Fork-tailed drongo-cuckoo

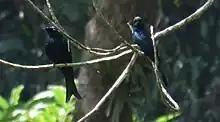
Fork-tailed drongo-cuckoo

It is a brood parasite on small babblers. It is not known how or whether the drongo-like appearance benefits this species but it is suspected that it aids in brood-parasitism just as hawk-cuckoos appear like hawks.